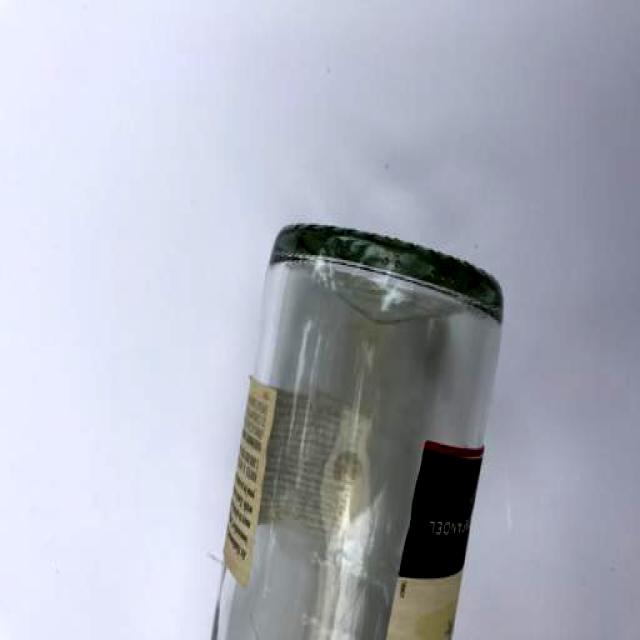
Label: Glass